Hox genes in amphibians and reptiles

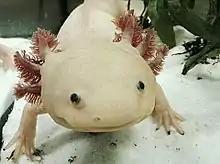
A captive axolotl ("Ambystoma mexicanum")

Hox genes play a massive role in some amphibians and reptiles in their ability to regenerate lost limbs, especially HoxA and HoxD genes.